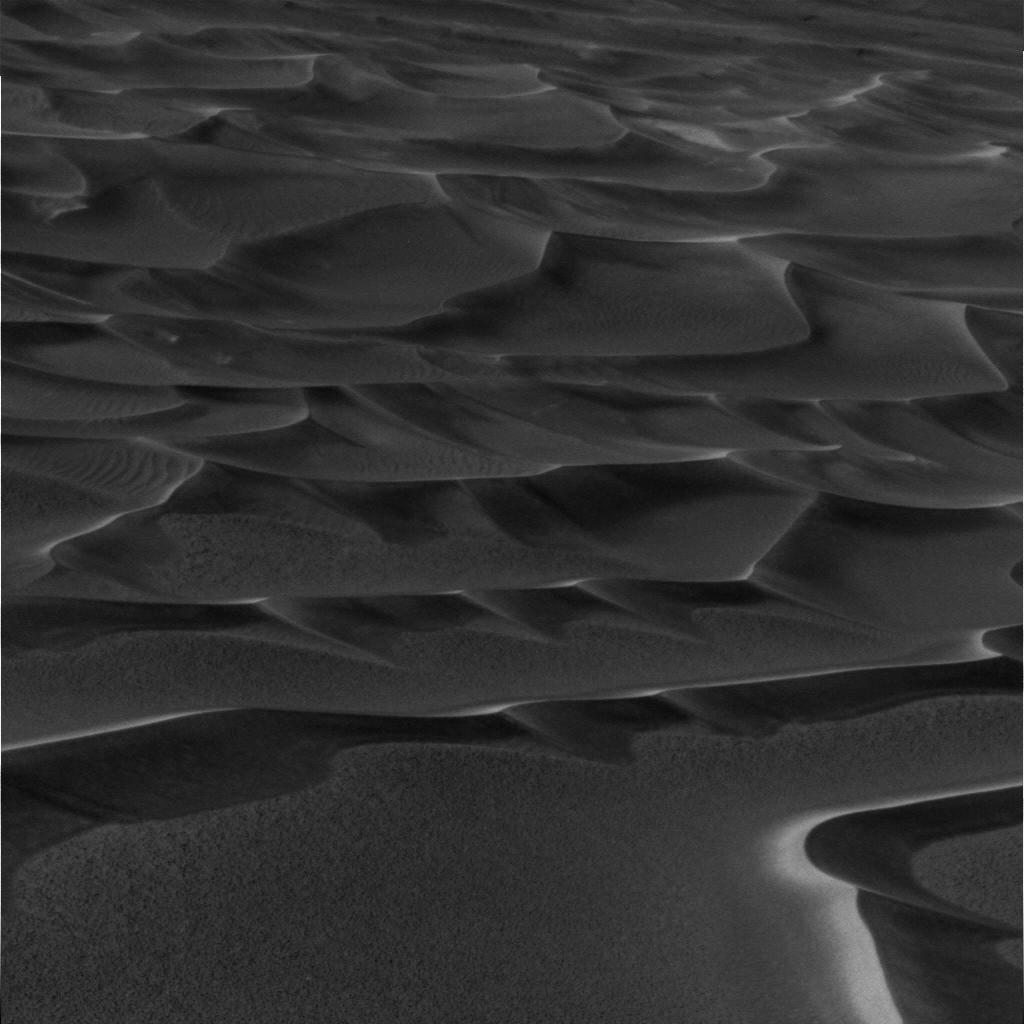
Surface features visible: Dunes/Ripples, Soil, Nearby Surface